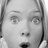
Emotion: surprise